American poetry

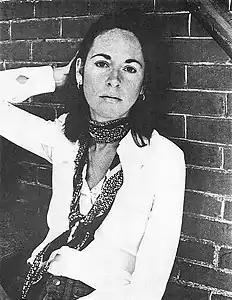
Louise Glück, 1943 – 2023

The last two decades have seen a revival of the Beat poetry spoken word tradition, in the form of the poetry slam. Chicago construction worker Marc Smith turned urban poetry performance into audience-judged competitions in 1984. Poetry slams emphasize a style of writing that is topical, provocative and easily understood. Poetry slam opened the door for a generation of writers and spoken word performers, including Alix Olson, Apollo Poetry, Taylor Mali, and Saul Williams, and inspired hundreds of open mics across the U.S.